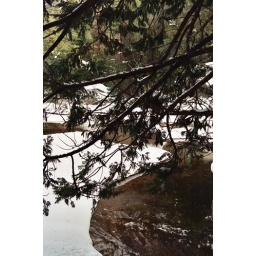
reflection on mirror lake. it looked cooler in person becaue the water was iced over